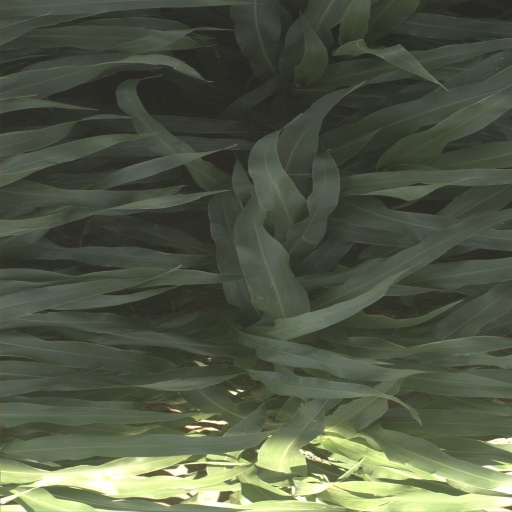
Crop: sorghum